Benjamin Faunce

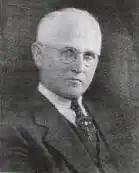

Benjamin Rice Faunce Jr. (1873–1949) was an American druggist and businessman who created the soft drink Boost! and established the Boost! Company.